Saint-Martin-l'Ars

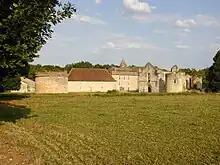
Abbey of Notre-Dame de la Réau

The Abbey of Notre-Dame de la Réau, located on the left bank of the Clain in a secluded corner on the borders of Poitou and the Lower Marche, was founded in the 12th century by canons following the rule of St. Augustine.